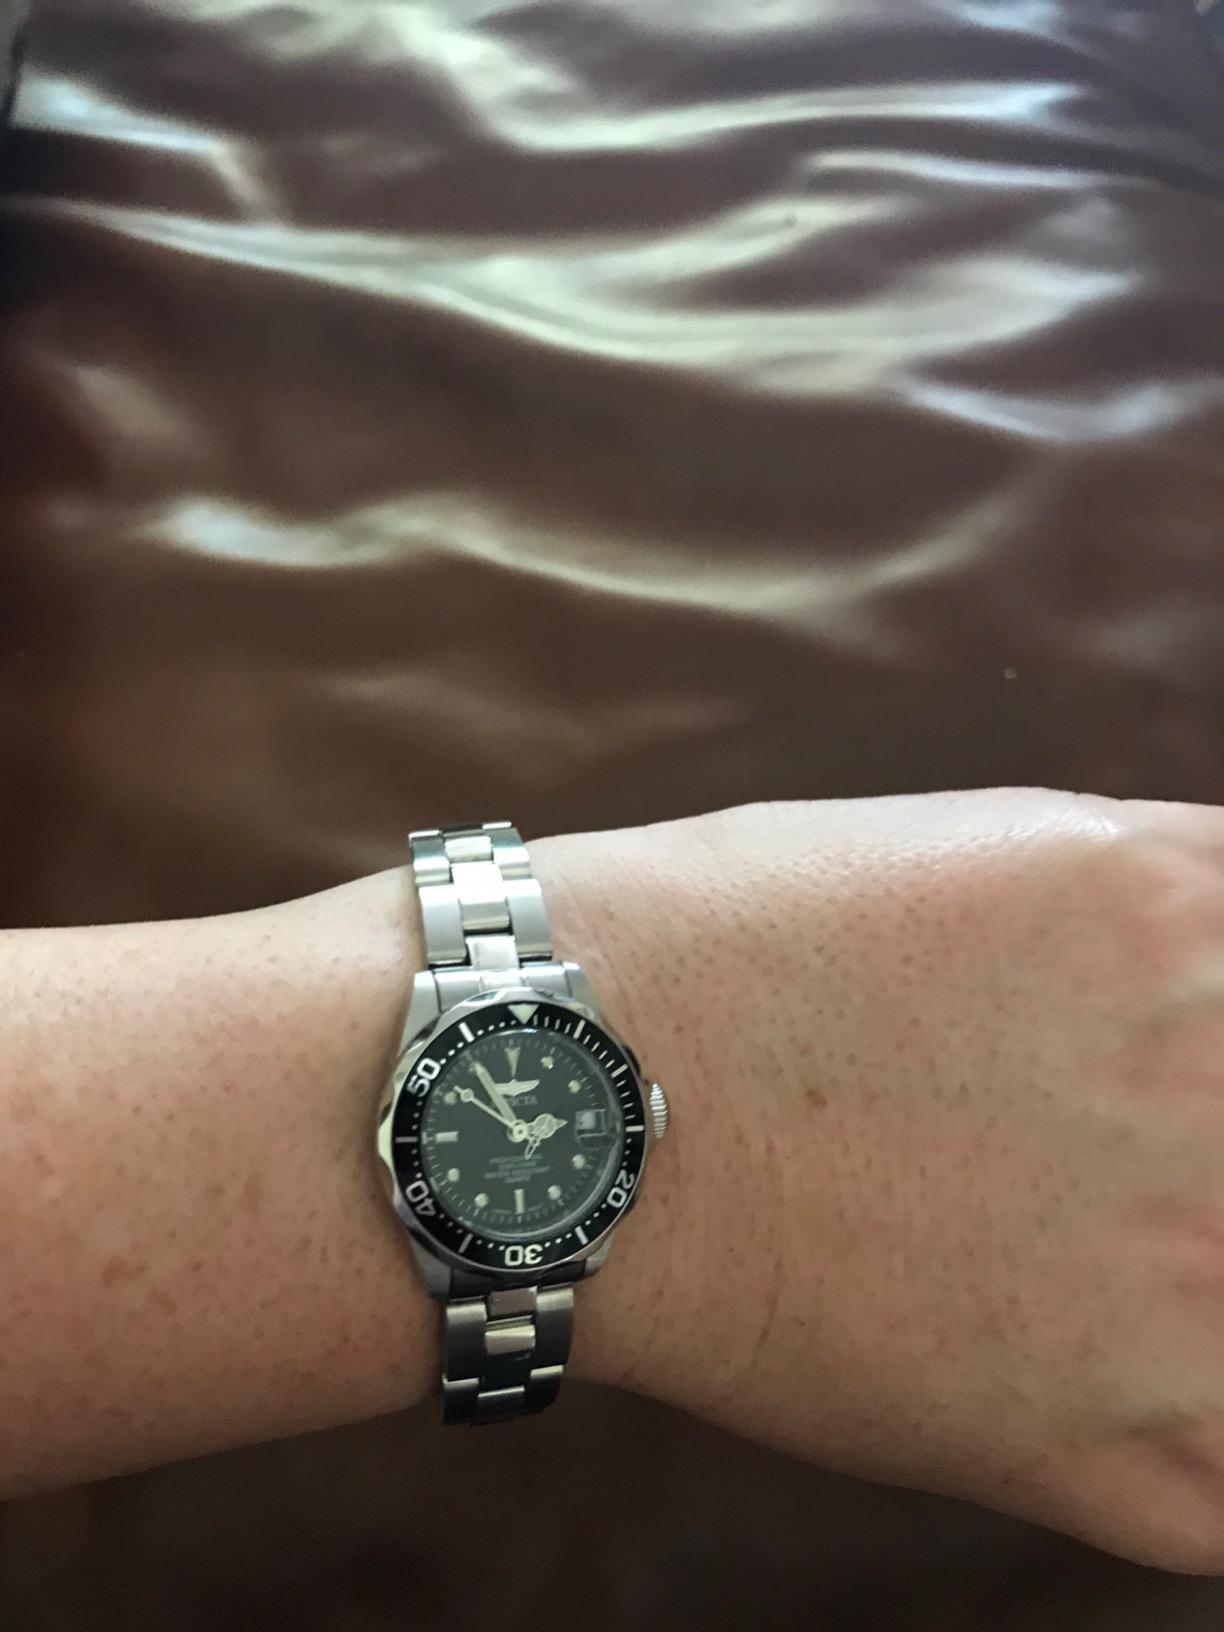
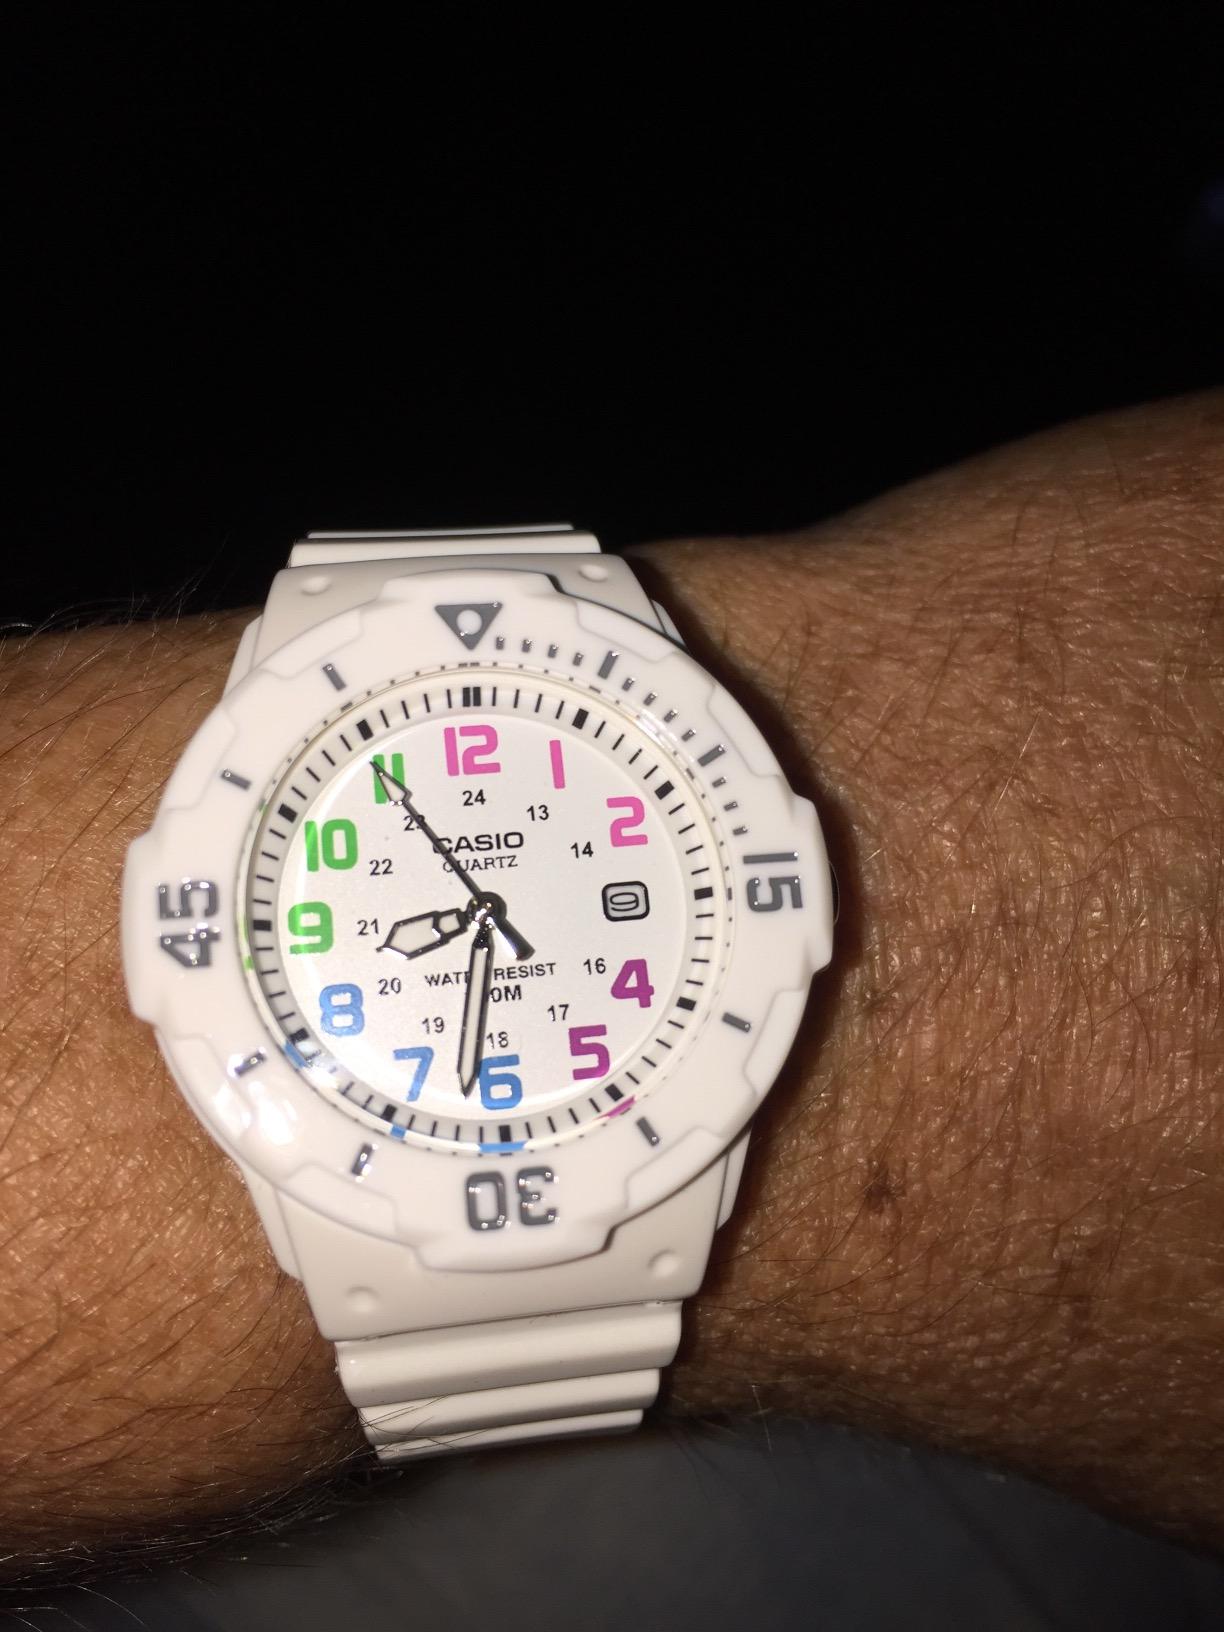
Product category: accessories_watch
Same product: no